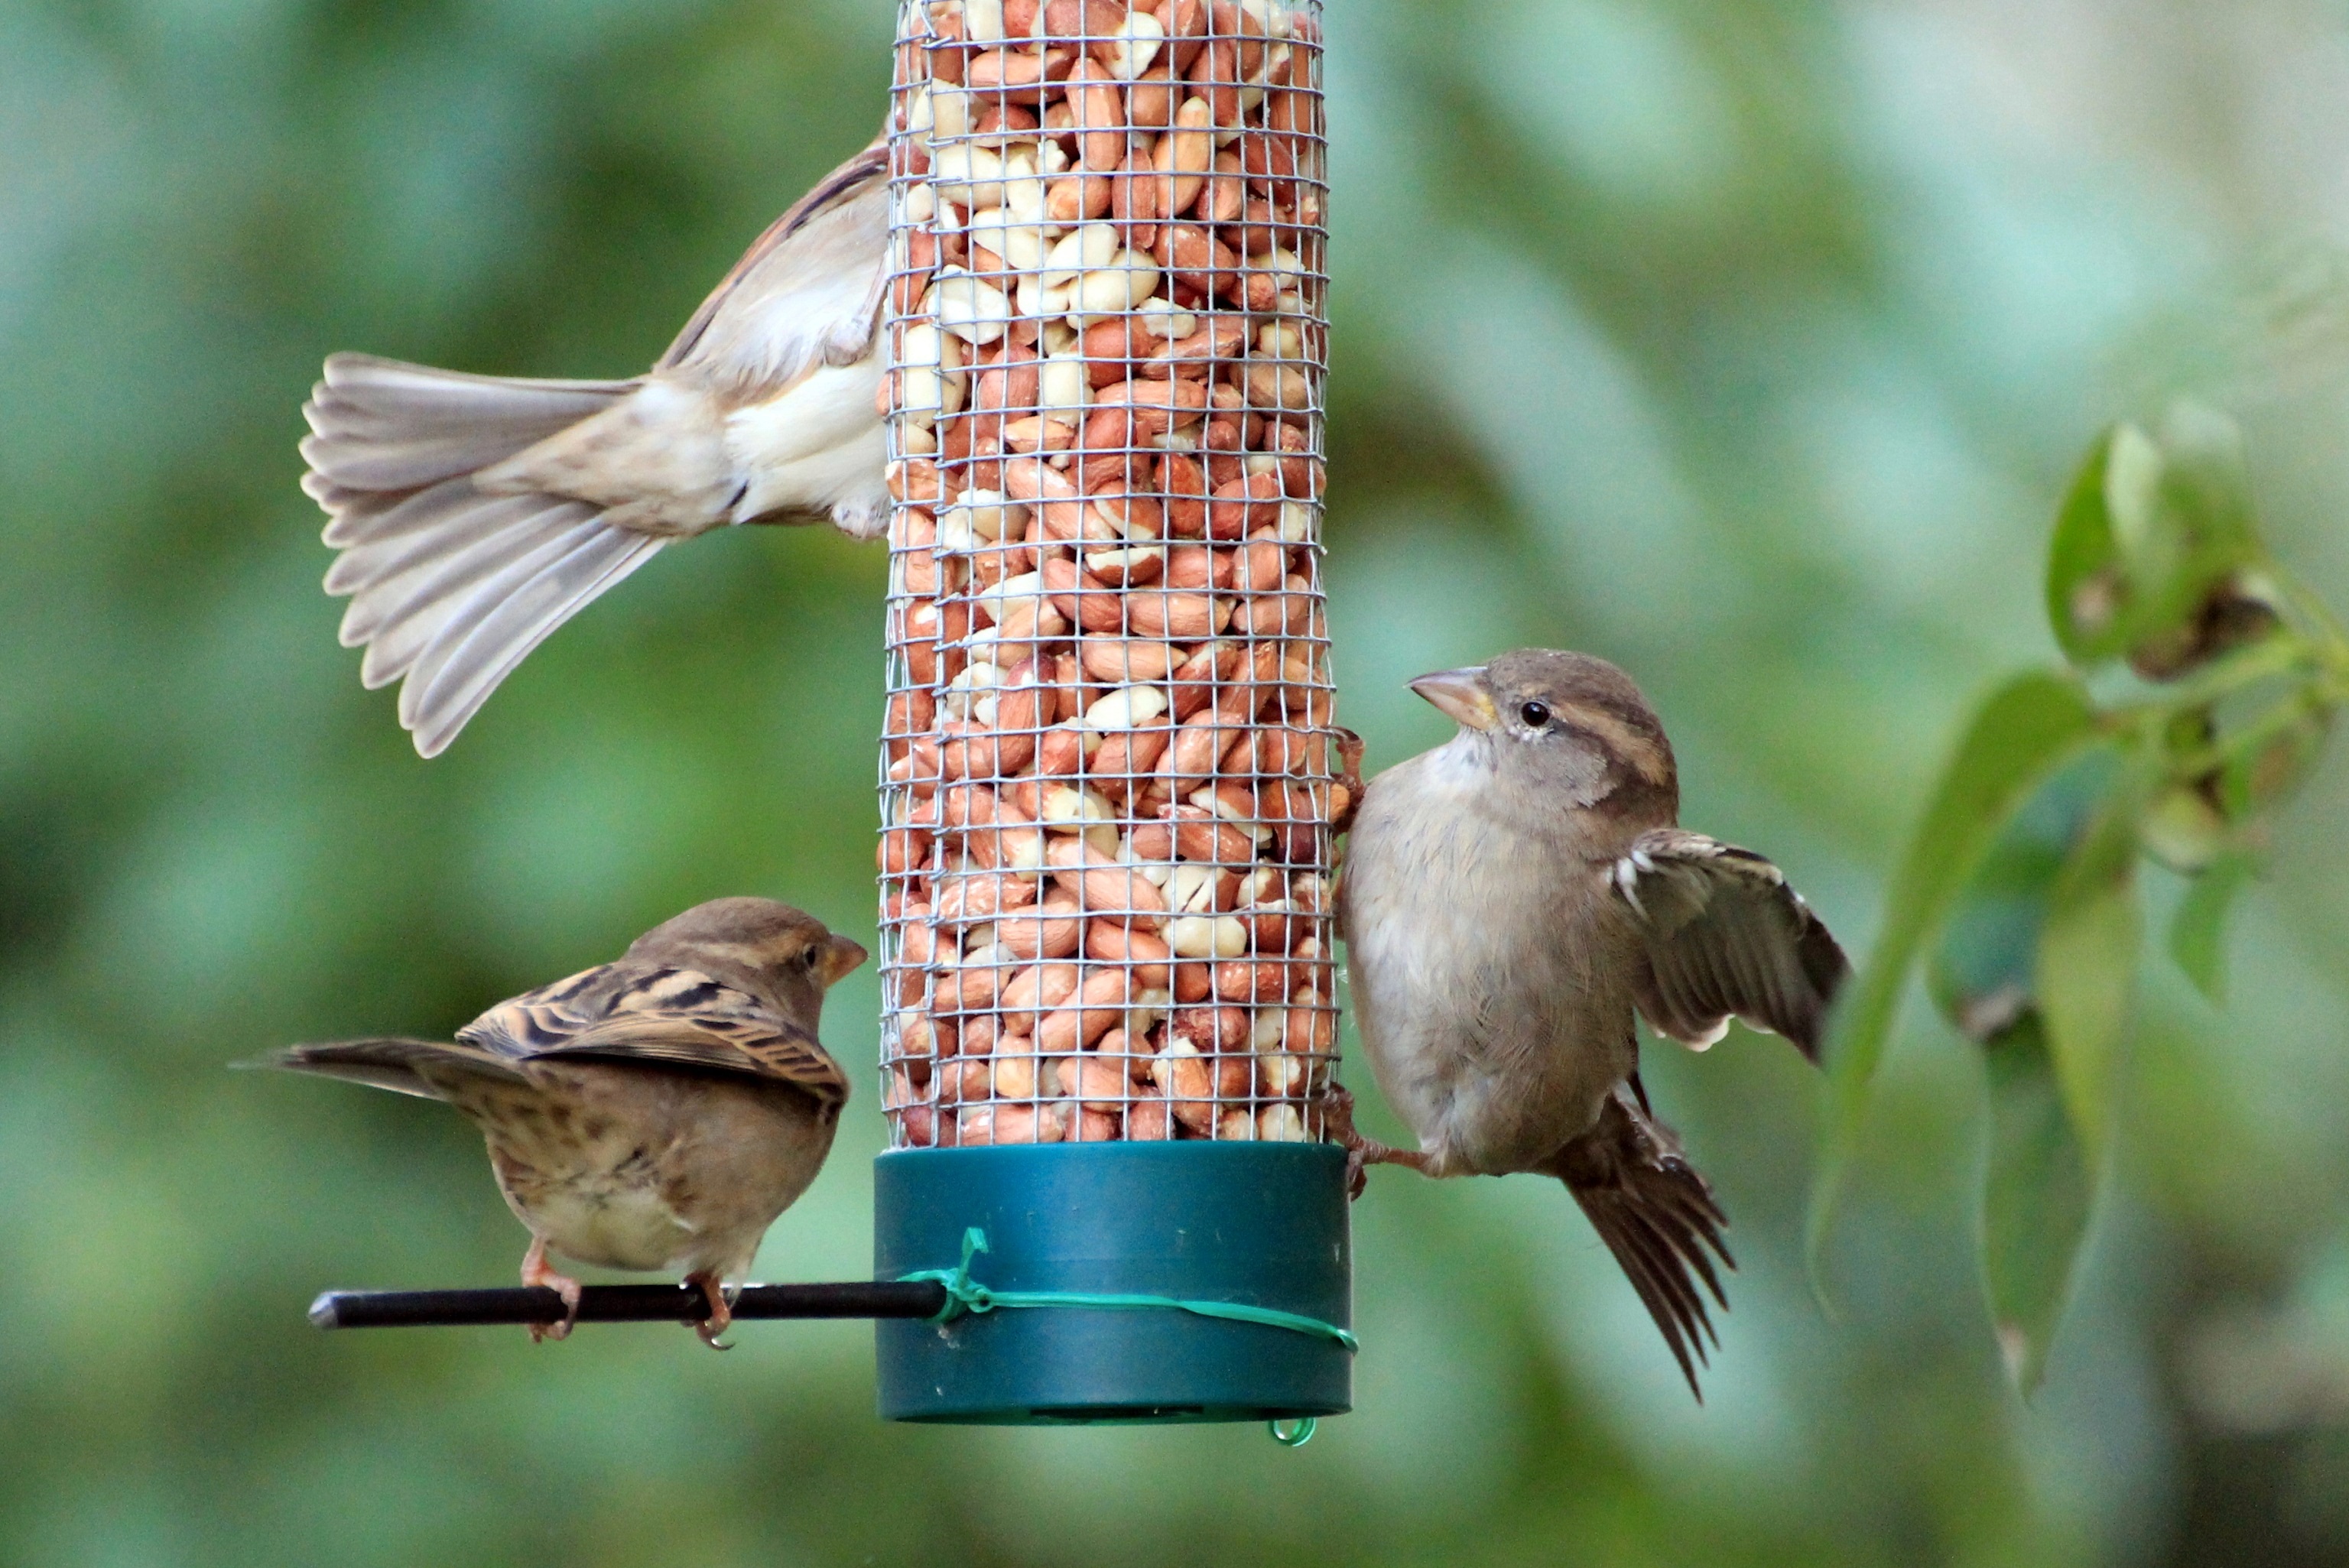
nature, branch, bird, wildlife, food, beak, fauna, songbird, vertebrate, sparrow, finch, bluebird, sparrows, wren, sperling, house sparrow, old world flycatcher, perching bird, emberizidae, nightingale, house finch